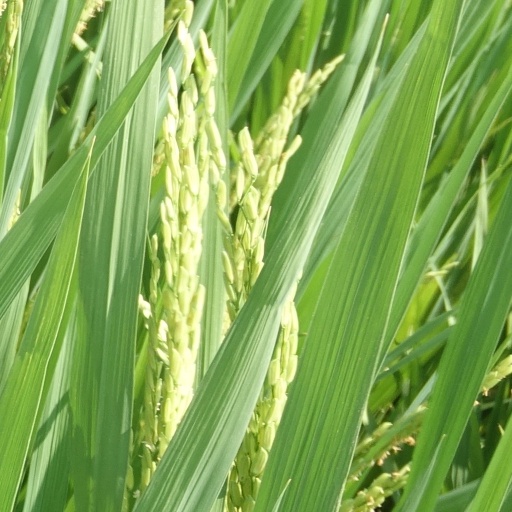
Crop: rice